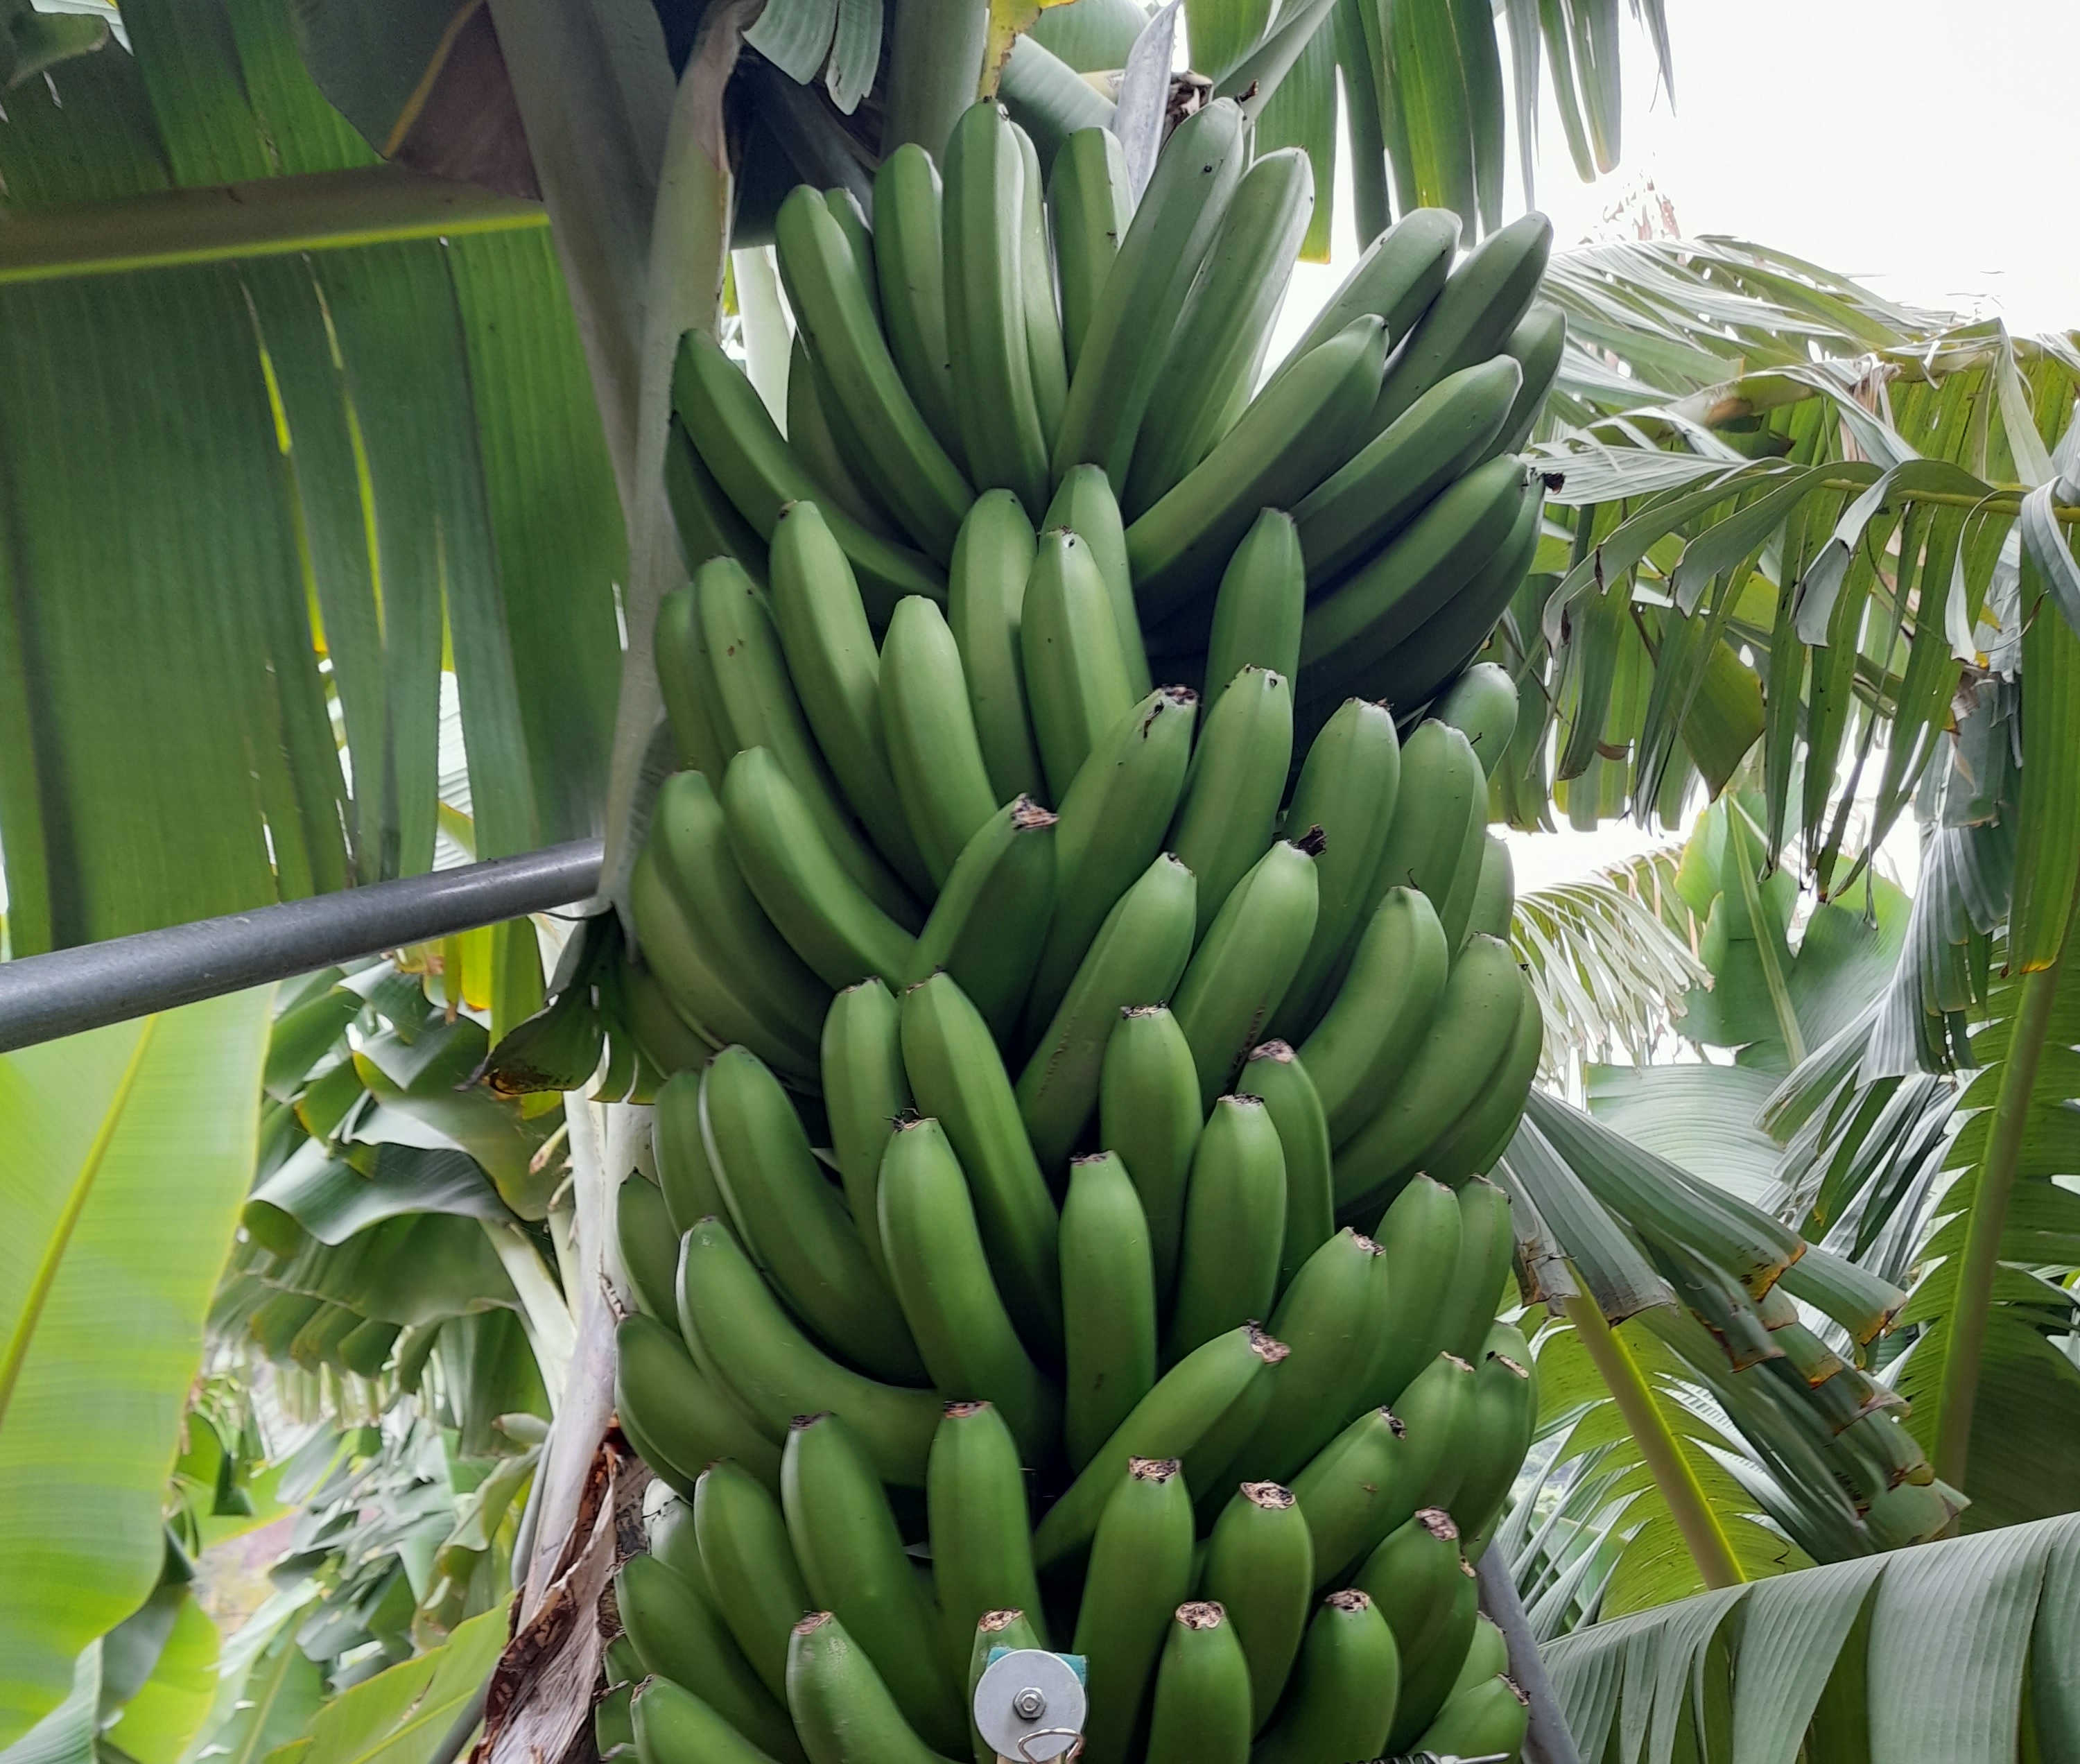
Label: Cut